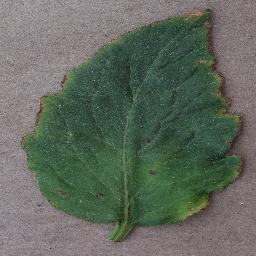
Label: Tomato___Bacterial_spot